Lugaw
Also known as:
bcl - Central Bikol: Lugaw
jv - Javanese: Lugaw
tl - Tagalog: Lugaw
Category: rice (porridge)
Cuisine: Filipino
Associated cuisines: Filipino
Area: Visayan
Countries: Philippines
Region: South Eastern Asia

This dish is traditionally made by boiling glutinous rice. Regular white rice may also be used if boiled with excess water. The basic version is sparsely spiced, usually only using salt, garlic, and ginger; or alternatively, sugar.

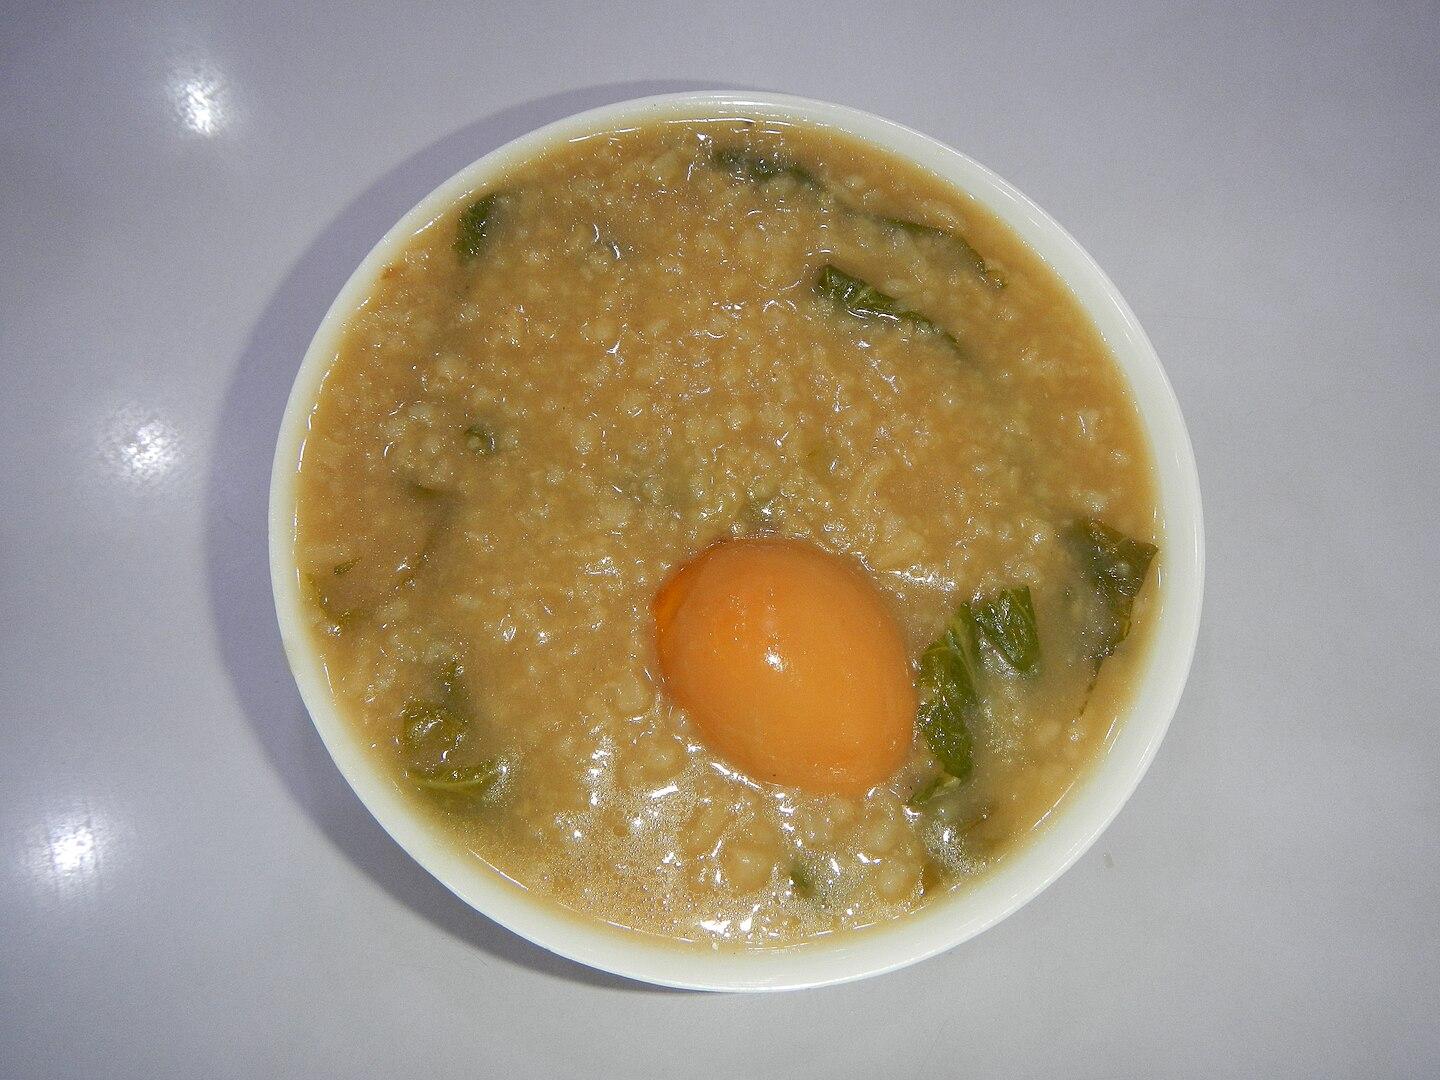
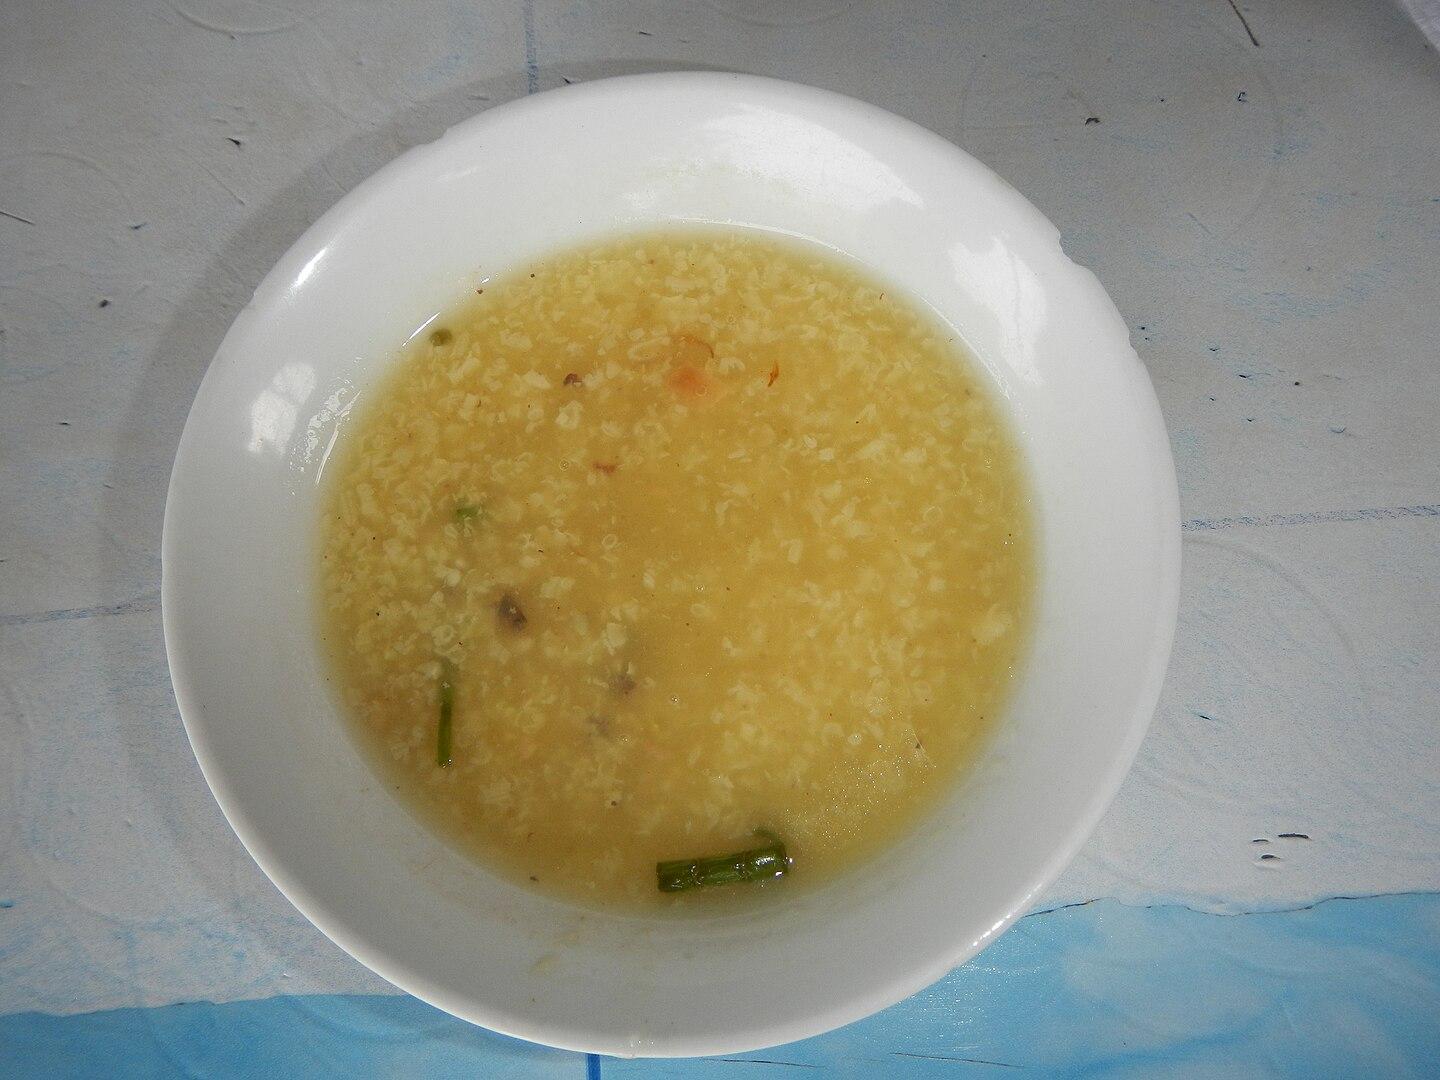
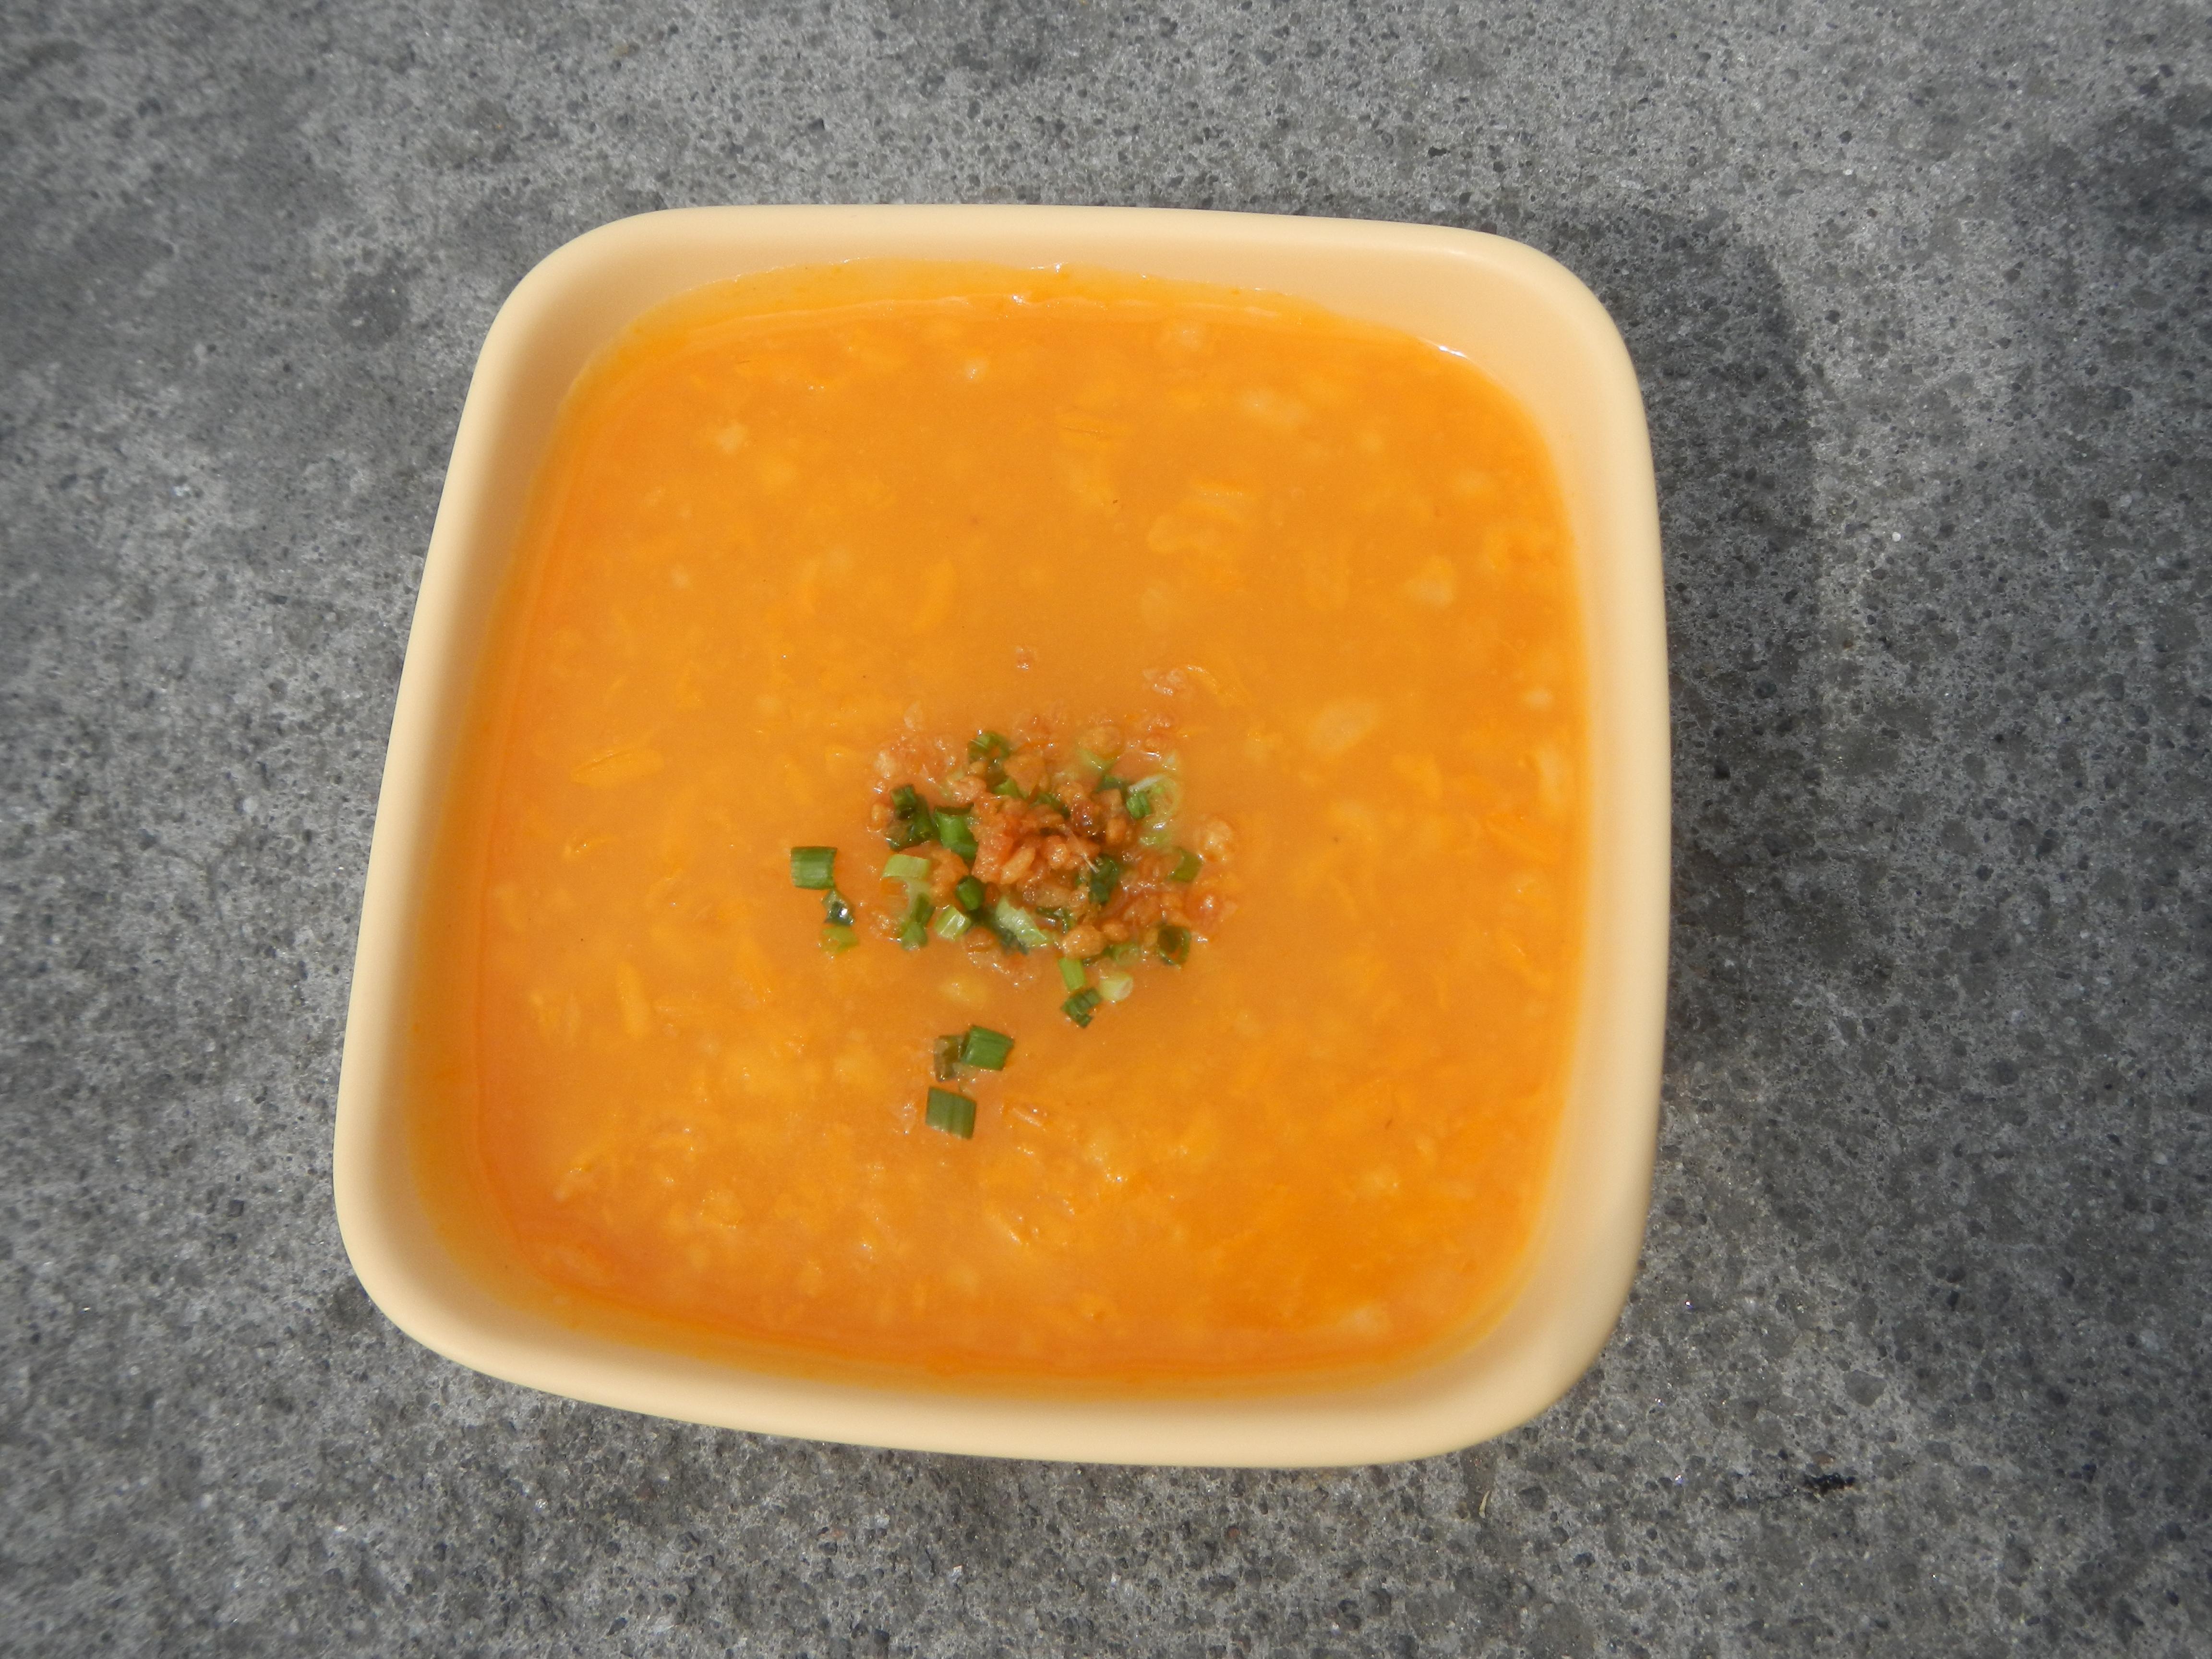
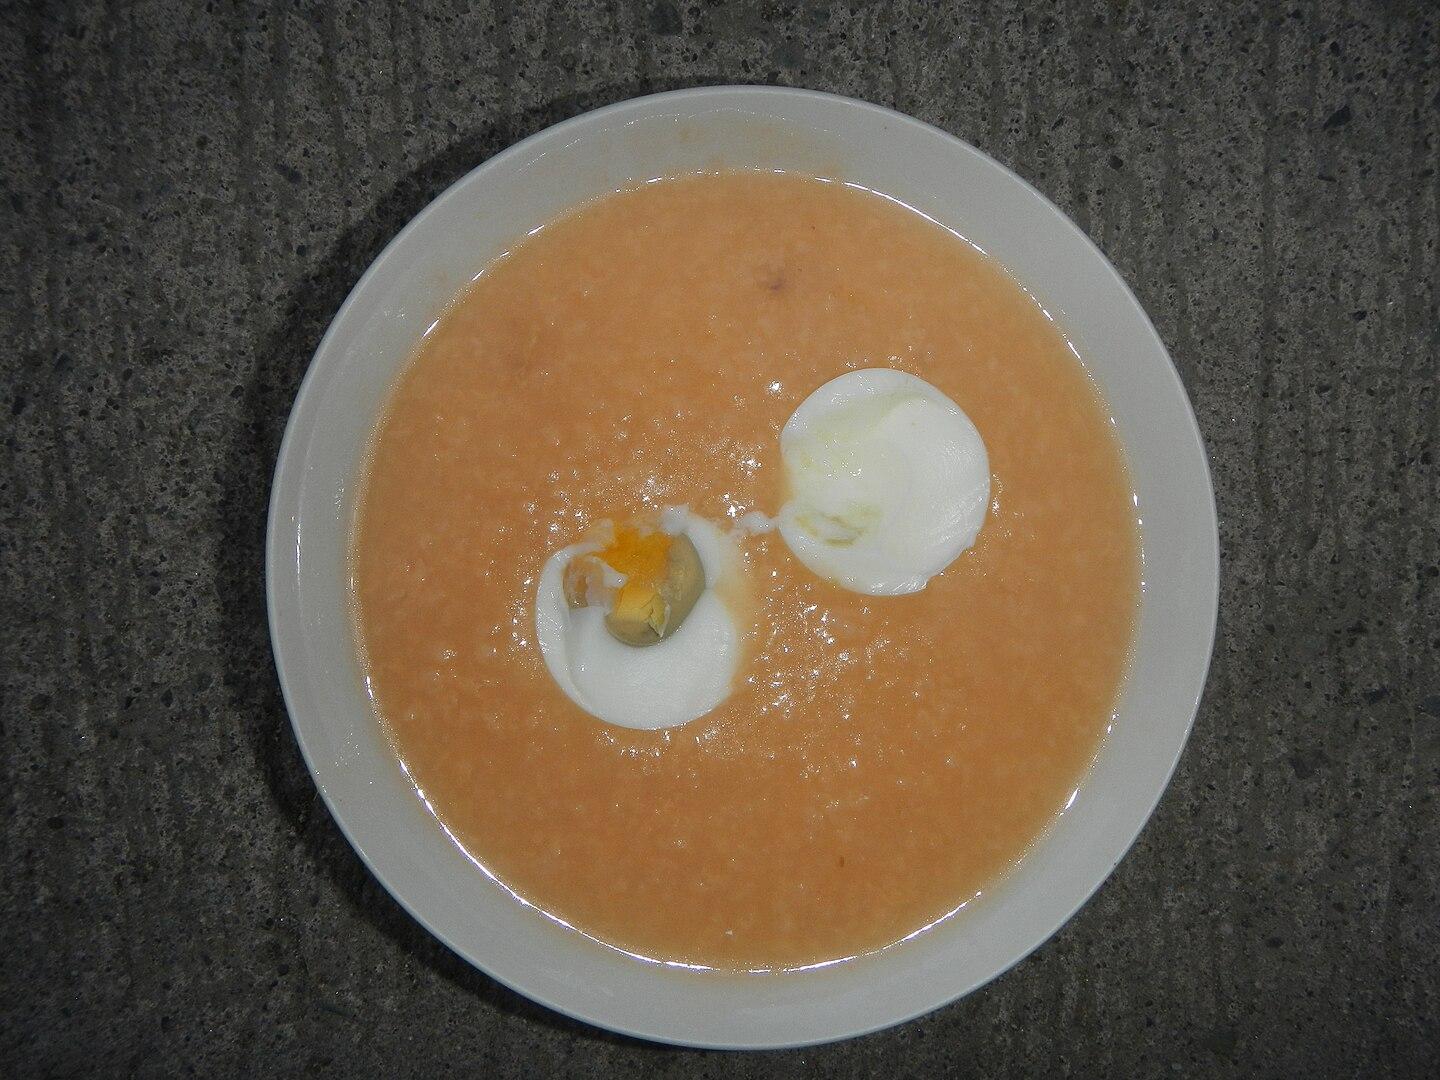
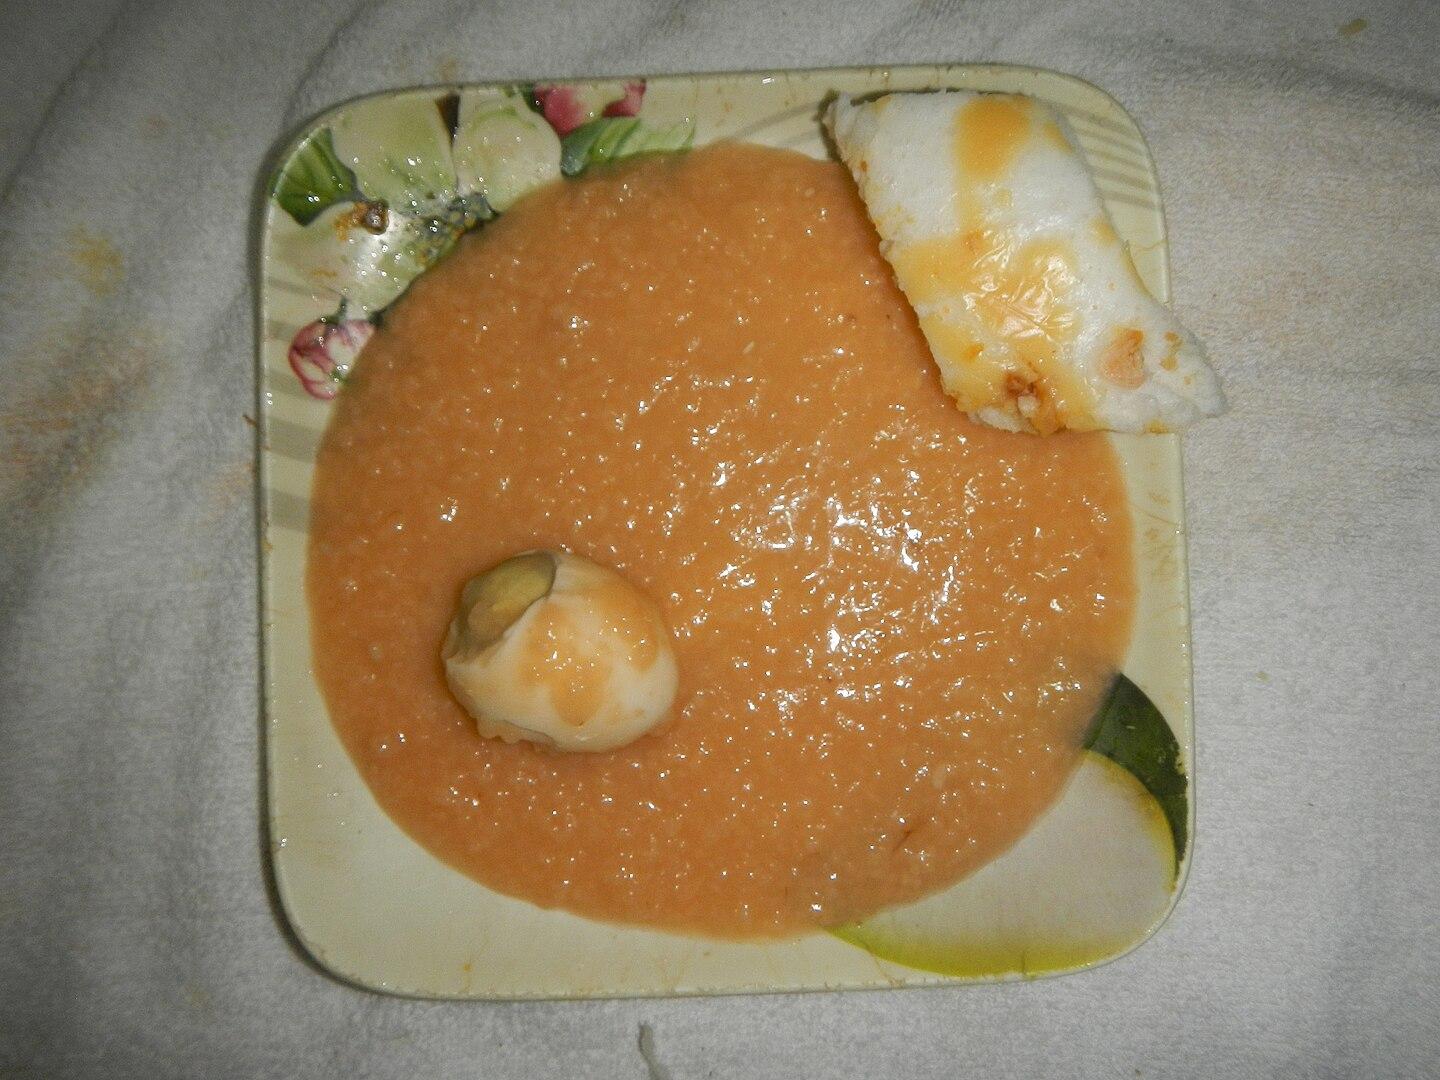
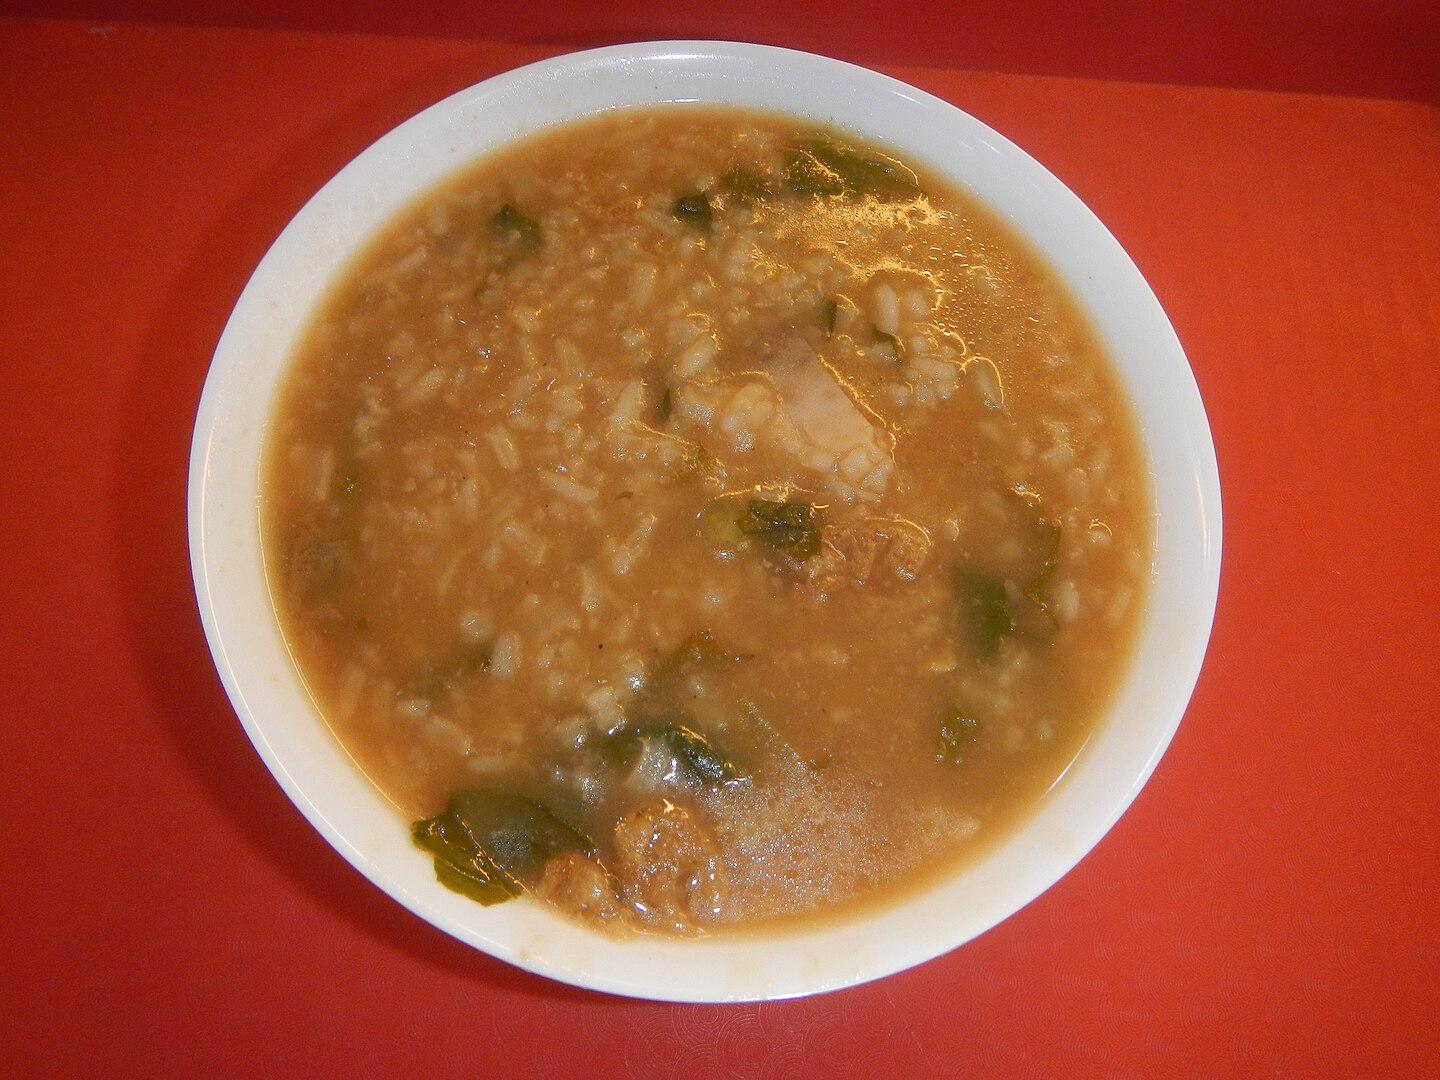
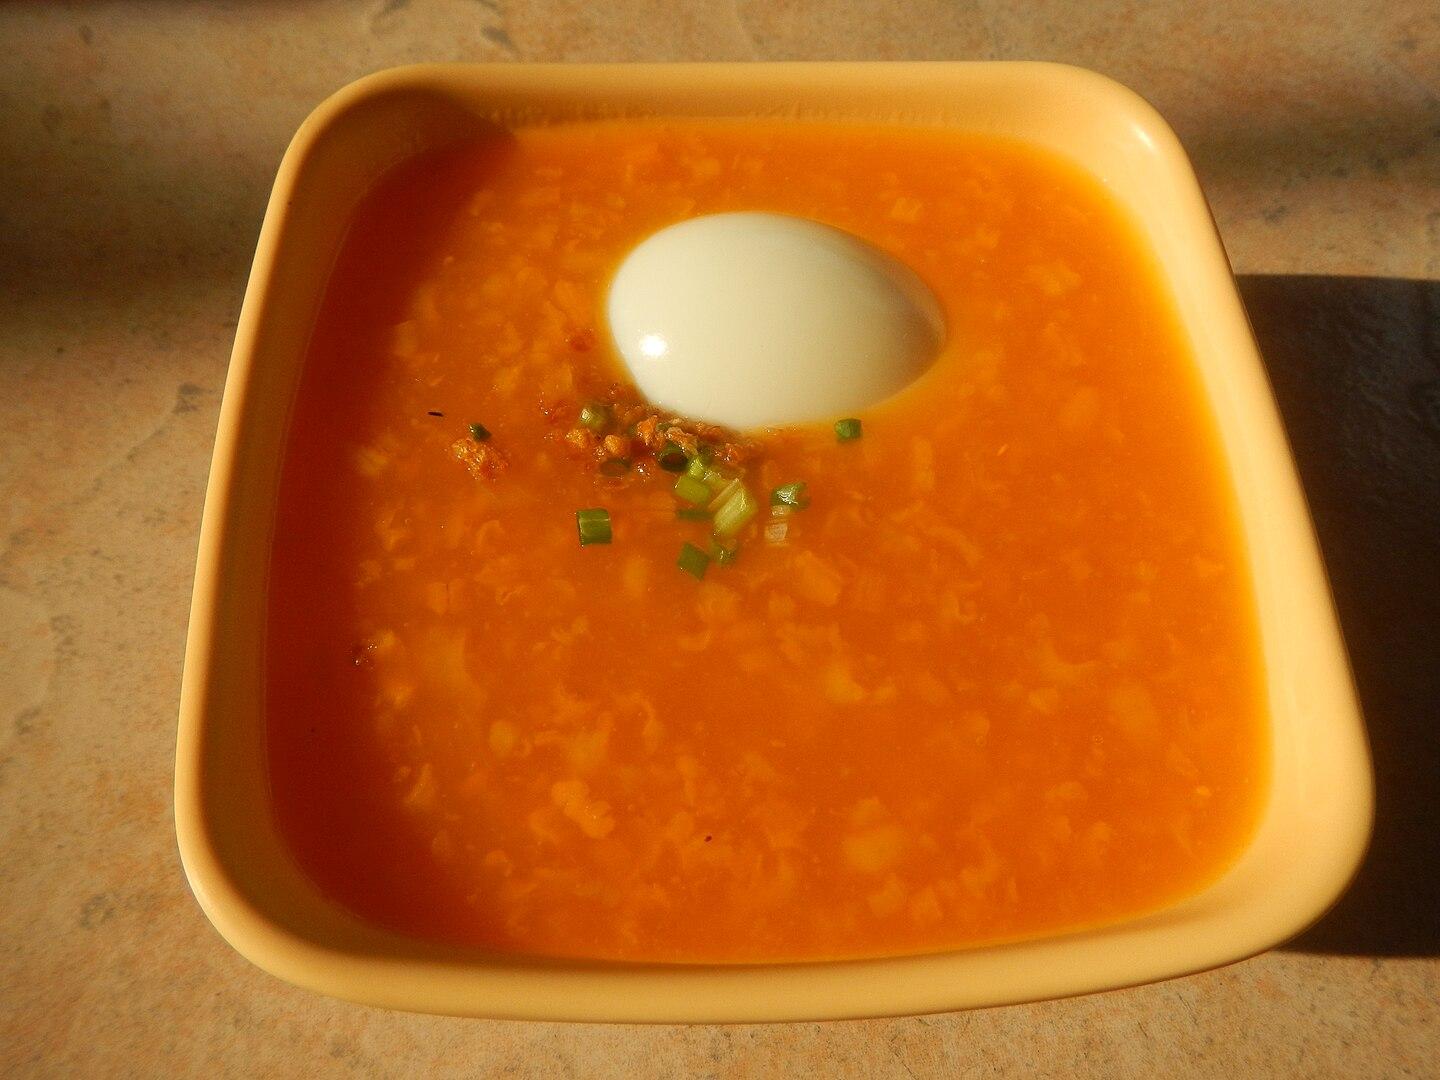